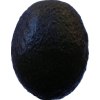
Label: black_avocado